Sex after pregnancy

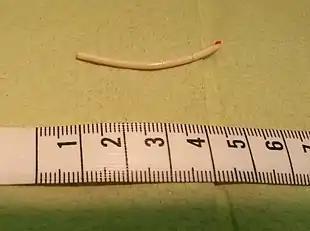
An example of Implant (Implanon)

Contraceptives are often offered immediately after childbirth. This is to prevent unintended pregnancy and reduce the risk of abortion and short-interval pregnancy, which may increase the risk of preterm delivery and neonatal complications.